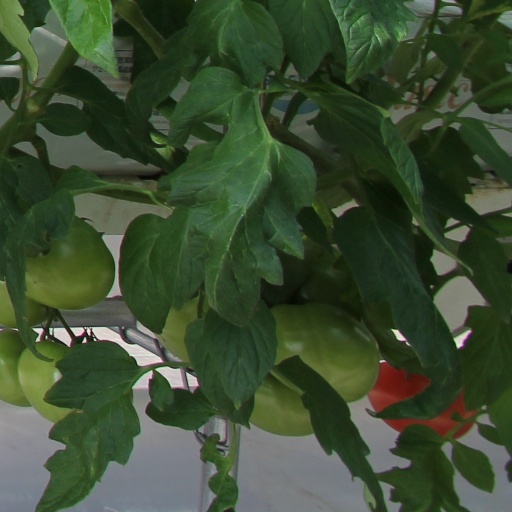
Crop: tomato